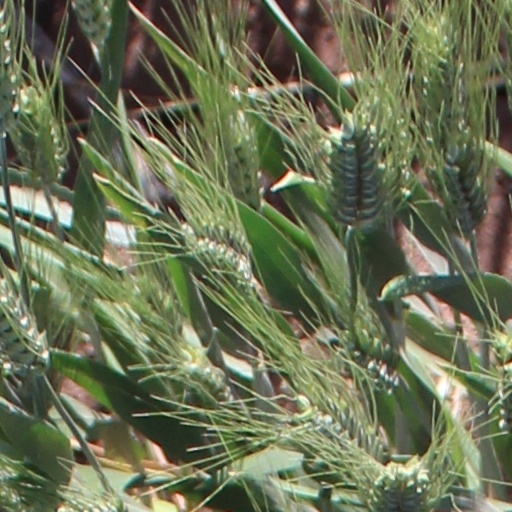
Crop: wheat